Mercedes-Benz 300 SL

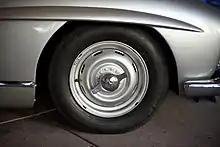
Rudge rims and eyebrow

Another performance feature was dry sump lubrication, which ensured proper oil distribution in high-speed cornering and reduced engine height by eliminating a traditional oil pan. A more-powerful version of the M198, with a radical sports camshaft and 9.5:1 compression ratio, could be ordered free of additional charge for the coupé. The roadster had this engine only in its 1957 debut year. For the M198 engine to be installed in a low-profile car, it was tilted 50 degrees toward the driver's side. The result was aerodynamic efficiency and an enormous, sand-cast aluminum intake manifold as wide as the engine.